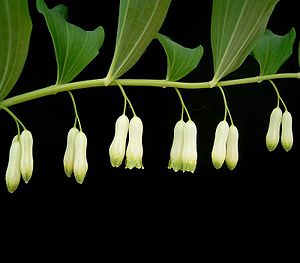
Stor konval
Stor konval er en 30-70 cm høj urt, der vokser i løvskove og krat. Planten er giftig, og det gælder især bærrene.